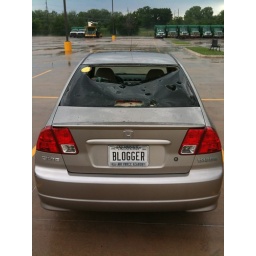
Rearview glass damaged on my car by hail